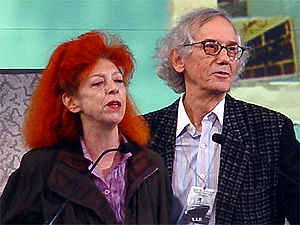
Jeanne-Claude
Jeanne-Claude og Christo, 2005
Jeanne-Claude Denat de Guillebon var en franskfødt amerikansk kunstner, der i et tæt samarbejde med sin mand, Christo, skabte en række opsigtsvækkende kunstværker.